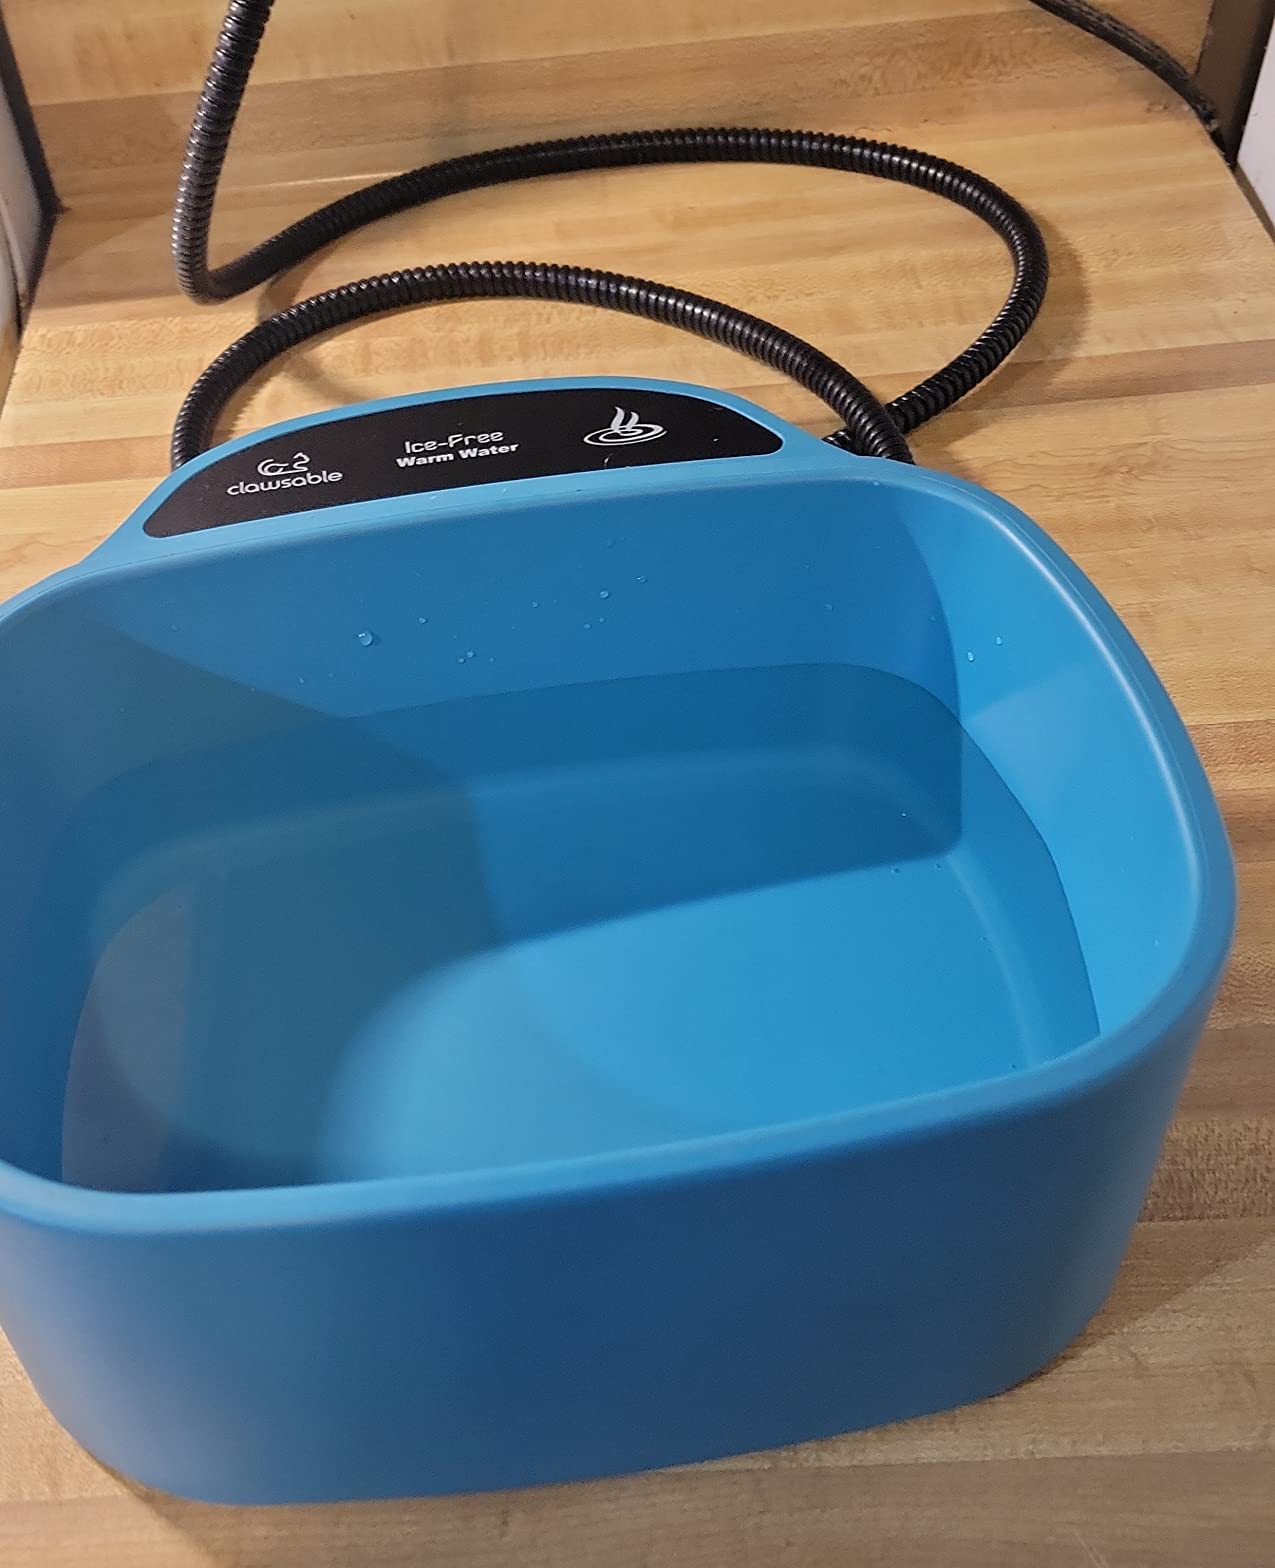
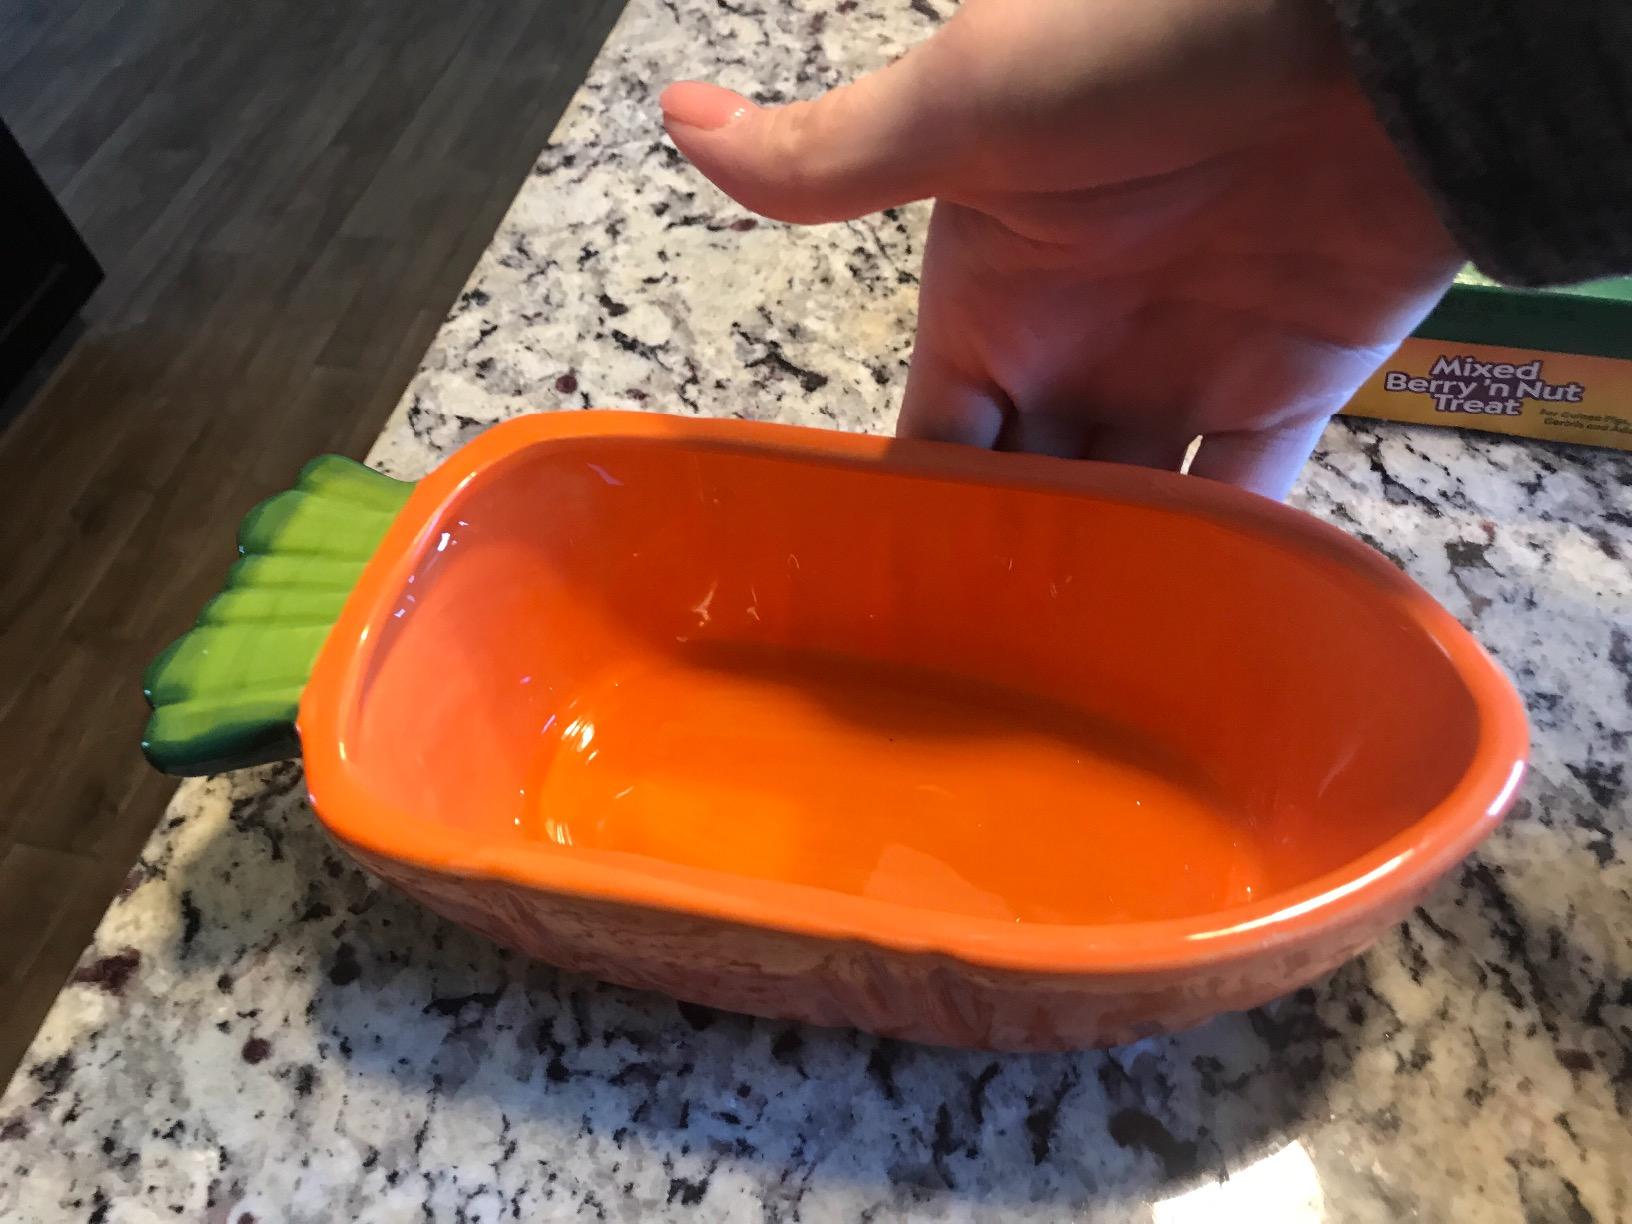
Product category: items_bowl
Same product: no